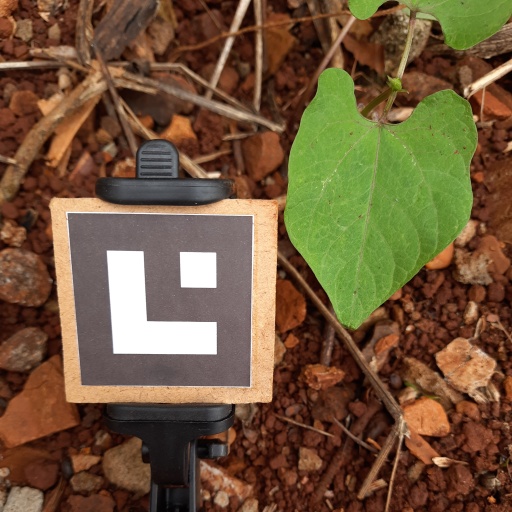
Observations: flat surface, no eating holes, with soild dust, under shade